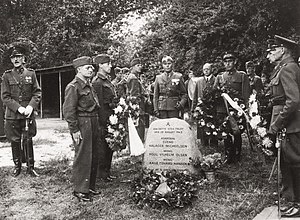
Ballonparken / Angrebet 29. august 1943
Mindestenen for de 3 dræbte indvies 29. august 1946.
Ballonparken er et tidligere militærområde ved Artillerivej på Islands Brygge i København. I dag er området et kollektivt selvejende boligområde.